Bayou Bartholomew

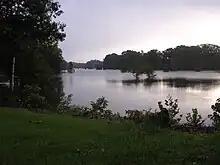
Bayou Bartholomew

The present bayou bed was formed by the waters of the Arkansas River during a period when it was constantly changing courses. Approximately 1,800 to 2,200 years ago, the river diverted from the present area of the bayou, and the leisurely bayou began to develop in the old river bed. Prior to construction of railroad lines in the area in the late 19th century, it was the most important stream for transportation in the interior Delta. Dr. Charles McDermott and his brother from the Bayou Sara in Louisiana developed a plantation on the site in 1844. The bayou allowed the development of one of the richest timber and agricultural industries in the Delta area.